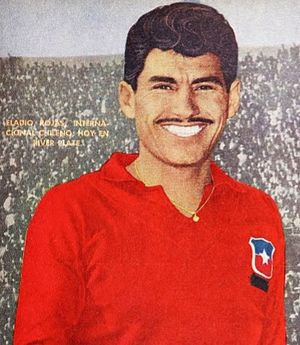
Eladio Rojas
Eladio Alberto Rojas Díaz var en chilensk fodboldspiller.